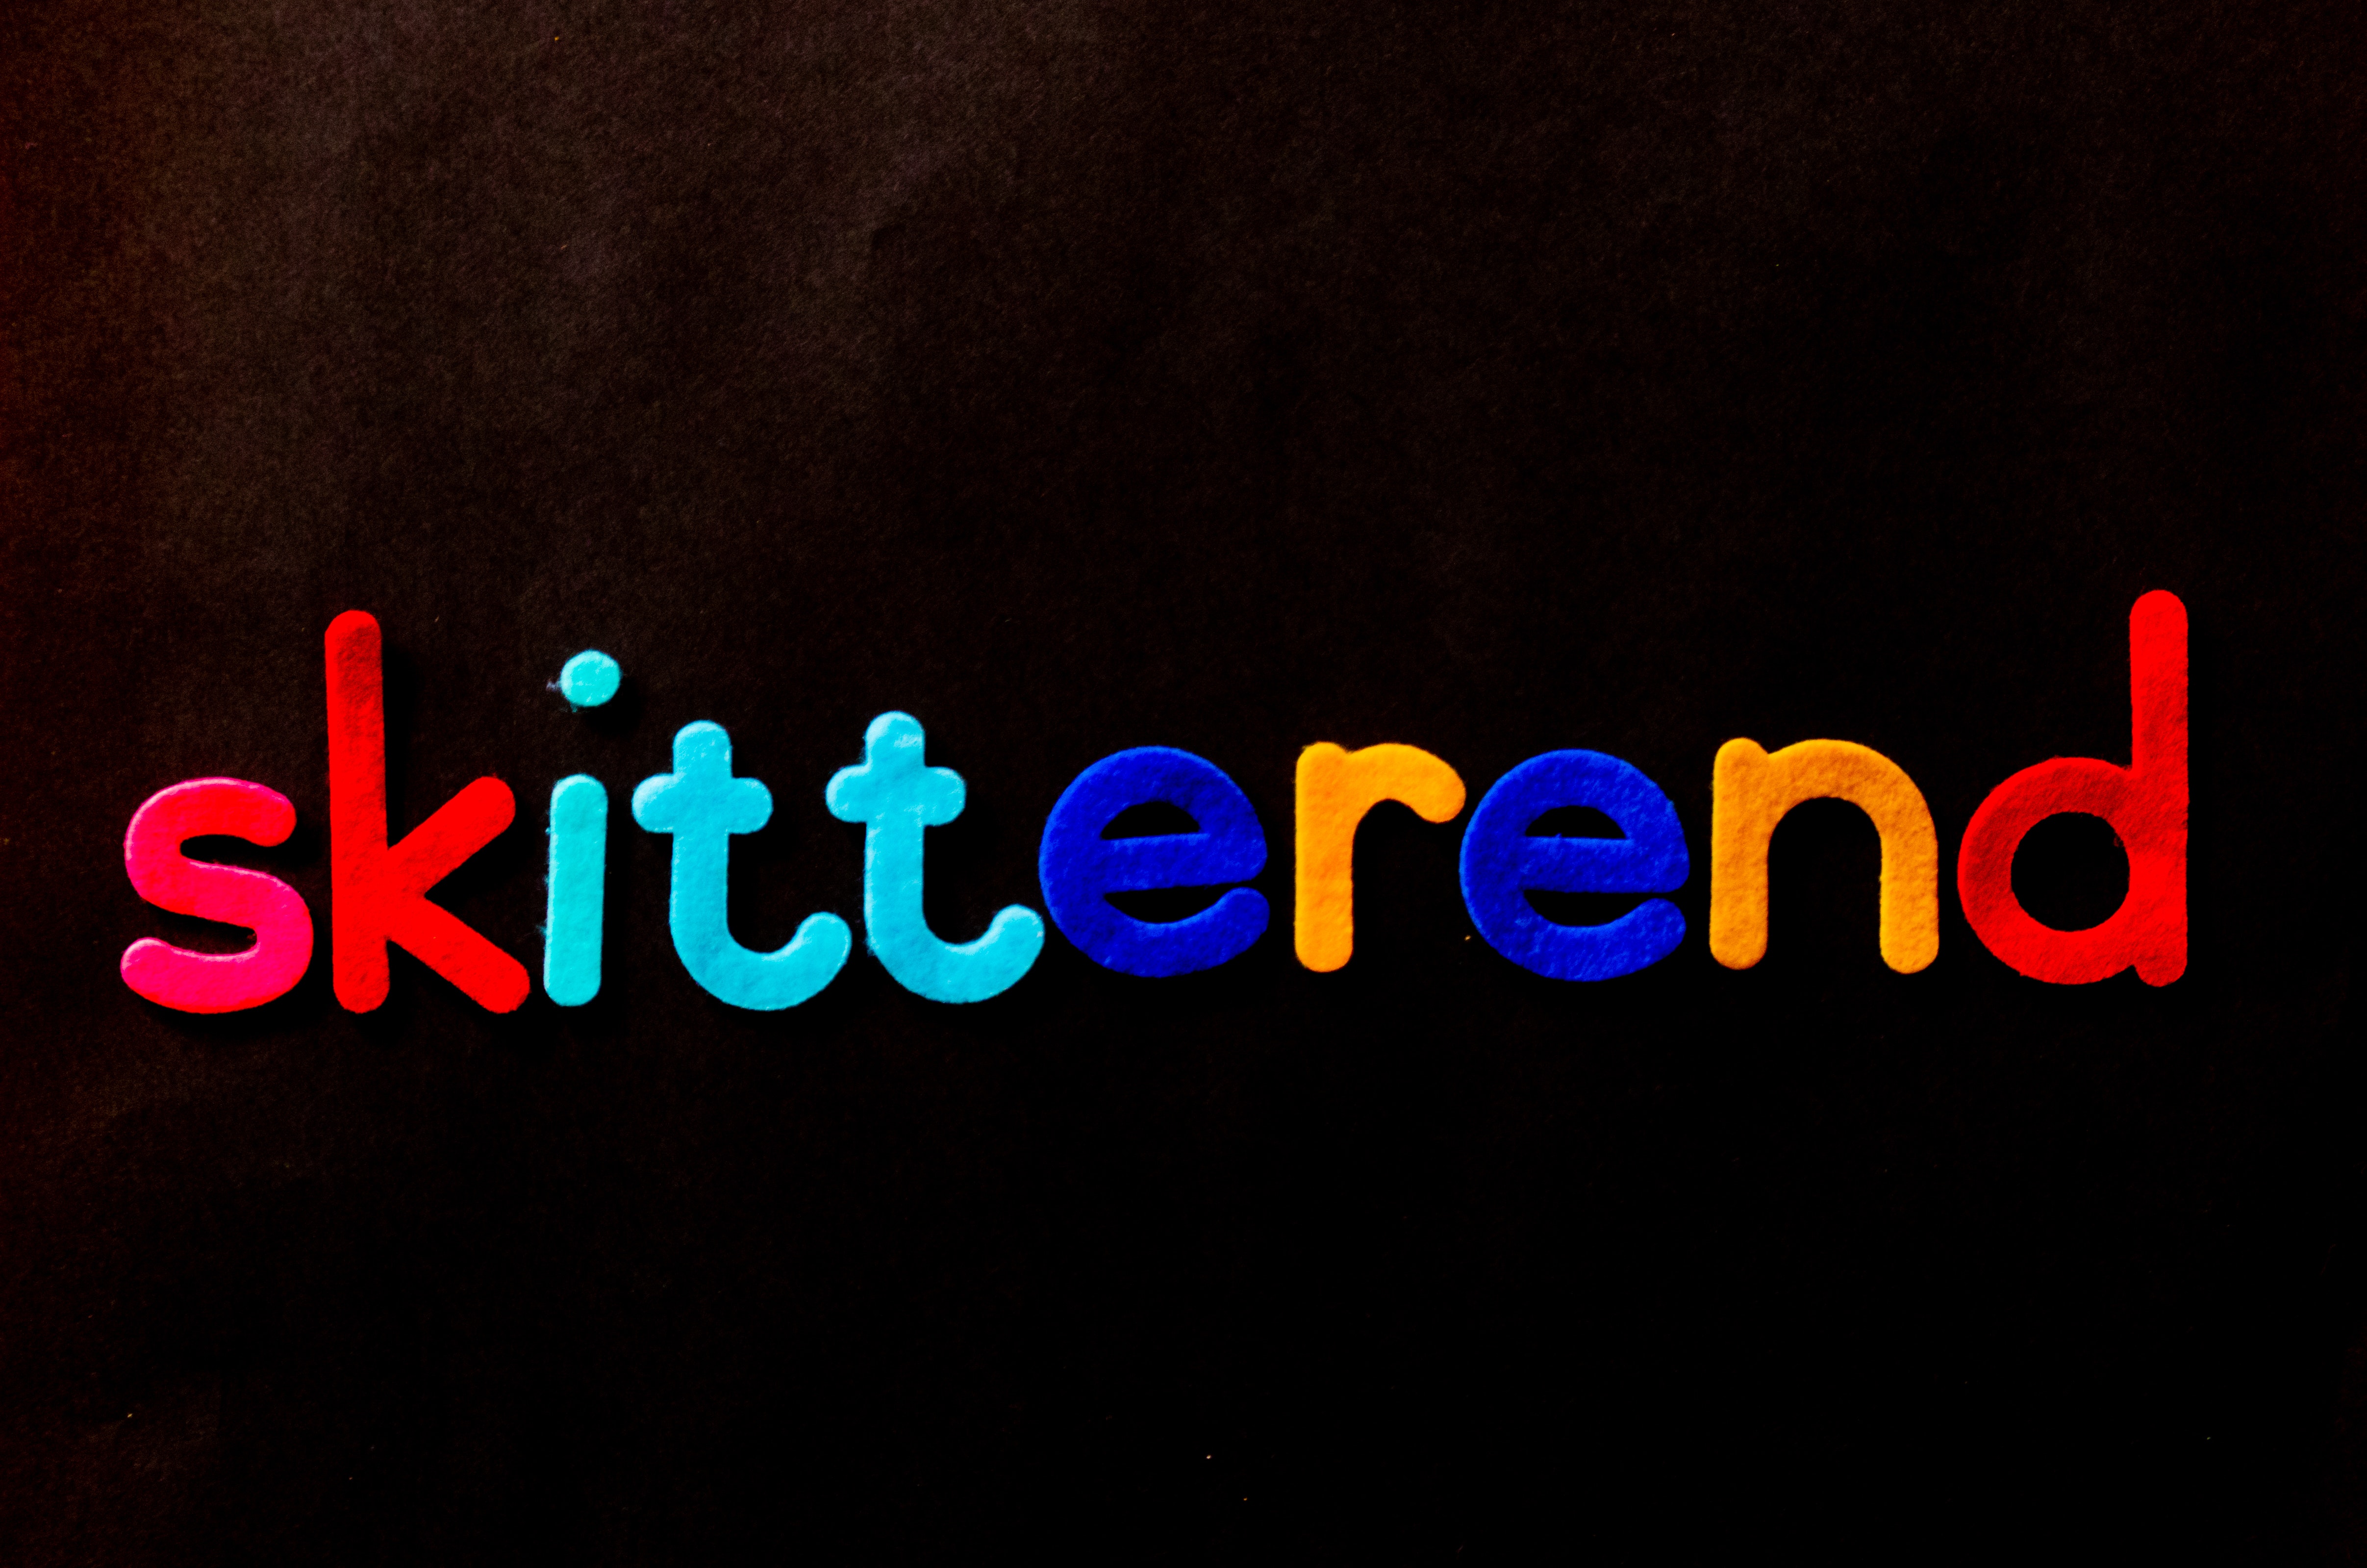
text, font, graphic design, graphics, logo, brand